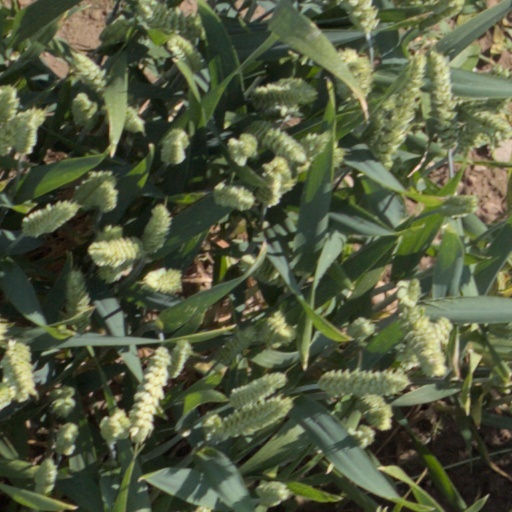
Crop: wheat